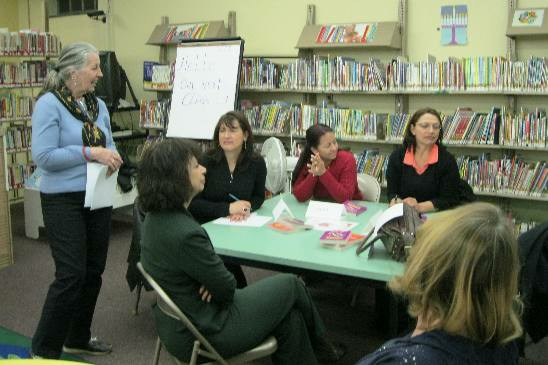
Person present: Yes